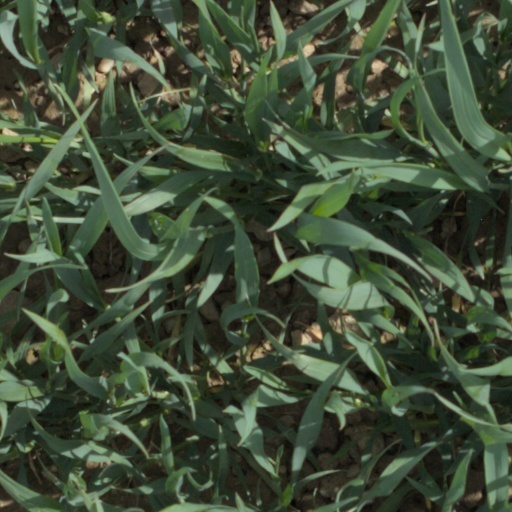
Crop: wheat